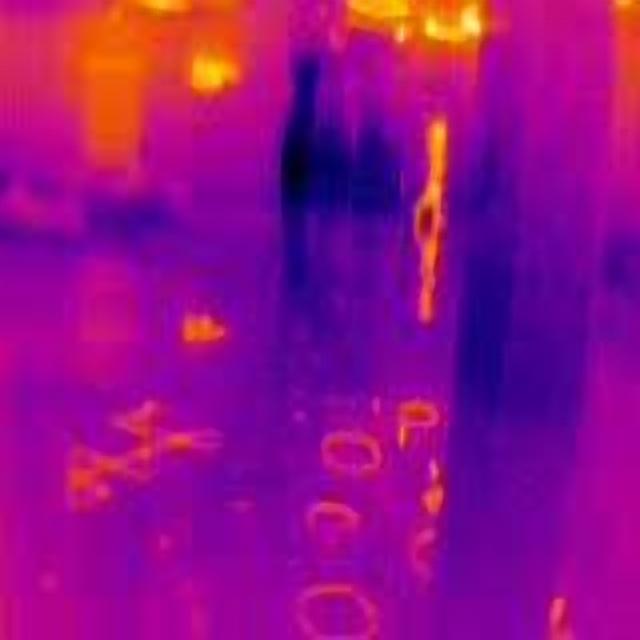
Detected objects:
label: person